Akinagahama Station

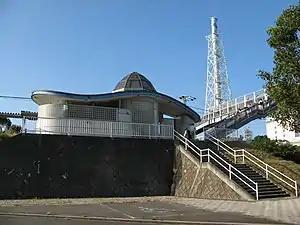
Akinagahama Station, 2007

is a passenger railway station located in the city of Takehara, Hiroshima Prefecture, Japan. It is operated by the West Japan Railway Company (JR West).